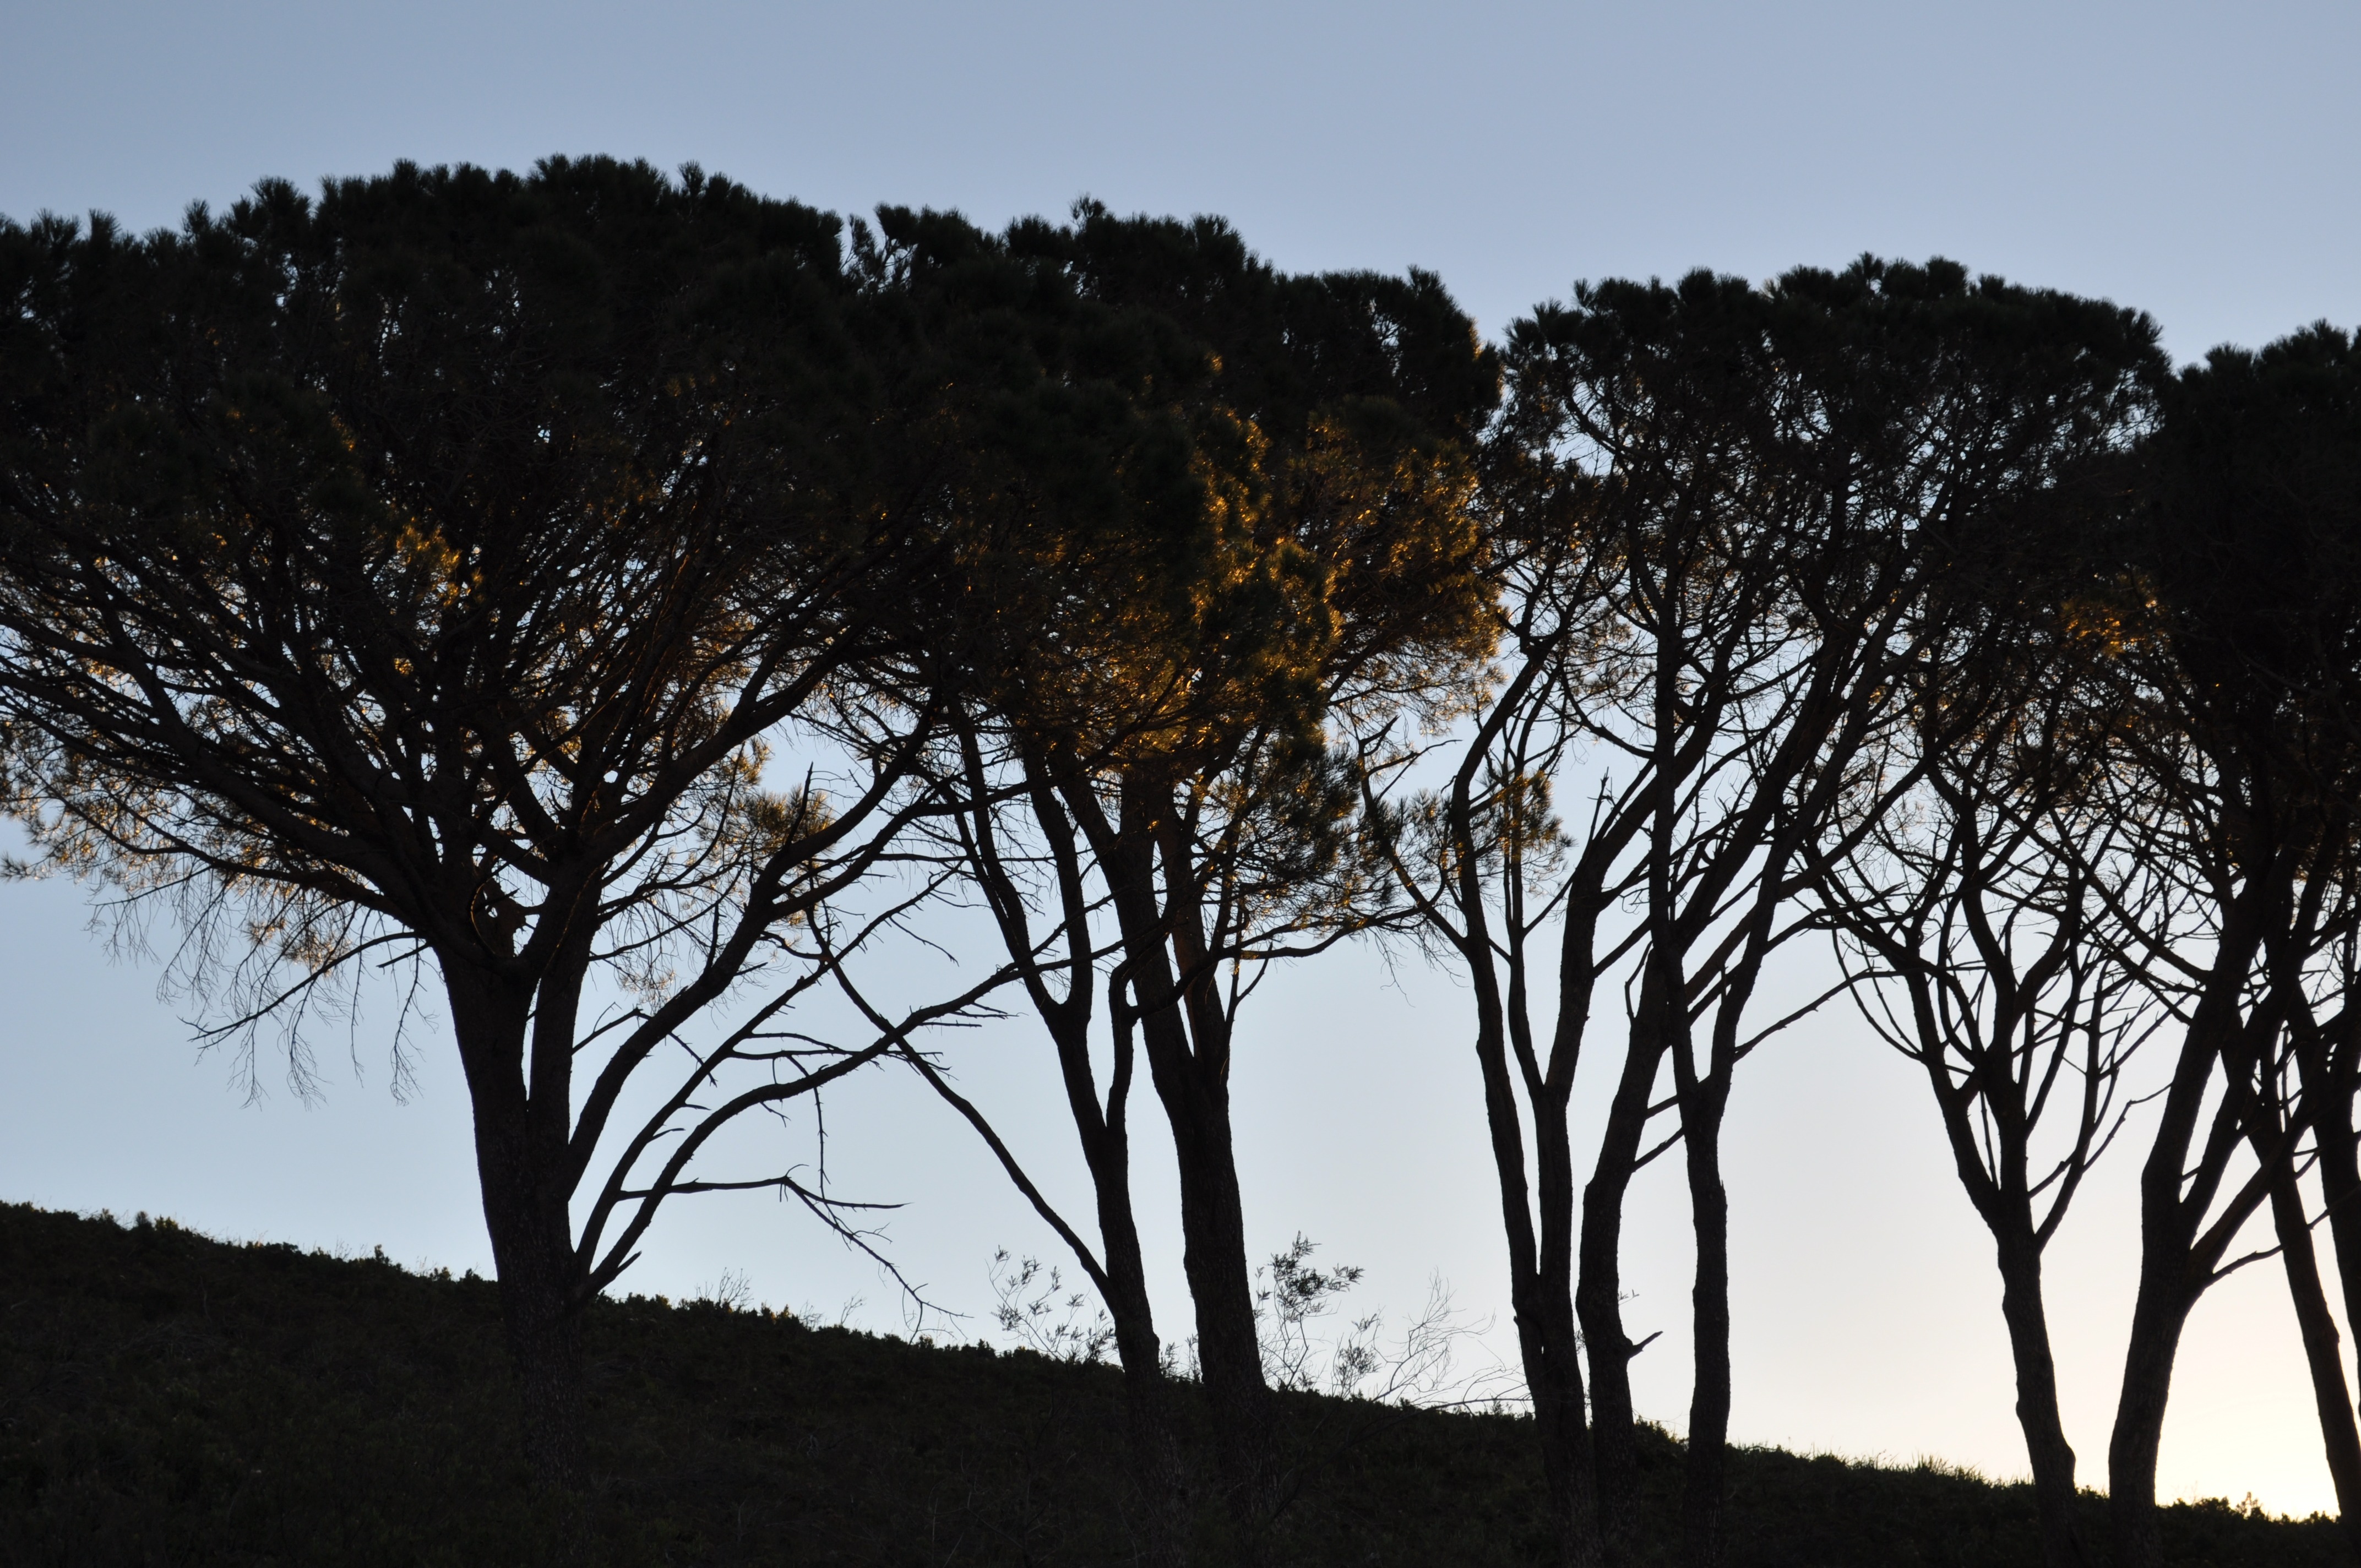
landscape, tree, nature, grass, horizon, branch, winter, cloud, plant, sky, sunrise, sunset, sunlight, morning, leaf, hill, wind, dawn, dusk, evening, season, trees, avenue, south africa, rural area, atmospheric phenomenon, woody plant